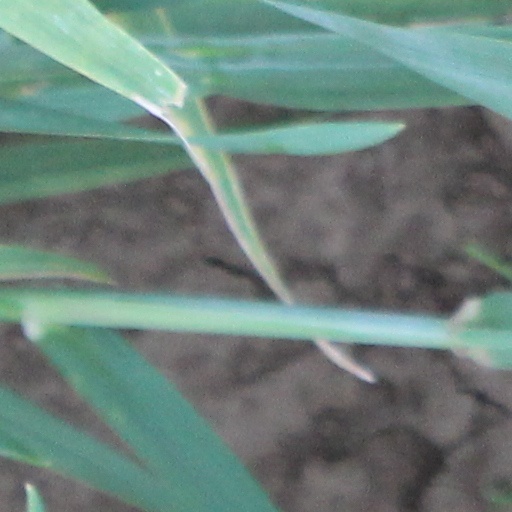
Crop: wheat